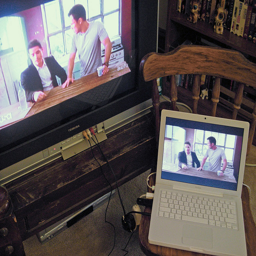
A laptop computer recording a color television show
A laptop computer sitting on a chair hooked up to a television monitor.
A television and a laptop on a chair.
a laptop on a chair hooked up to a television broadcasting the same show
Laptop displaying picture on a television from a chair.